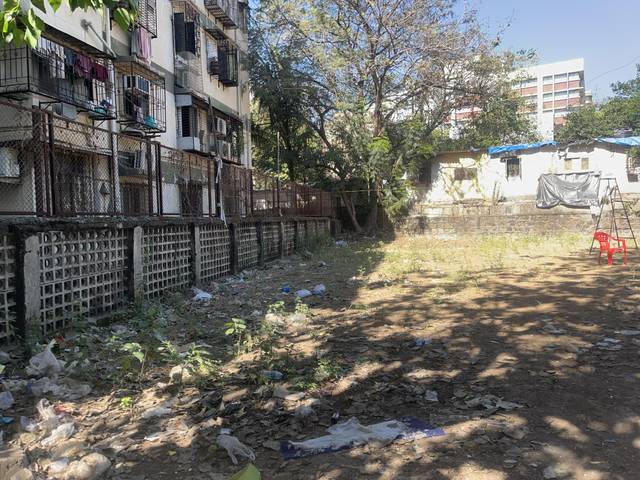
Region: India
Coordinates: 19.199, 72.842